Answer in natural language. How many Windows are visible in the scene? Choose between the following options: 1, 0, 2, 3 or 4
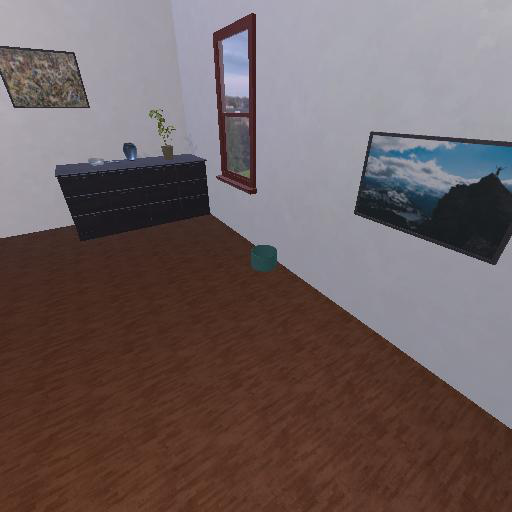
<answer>1</answer>